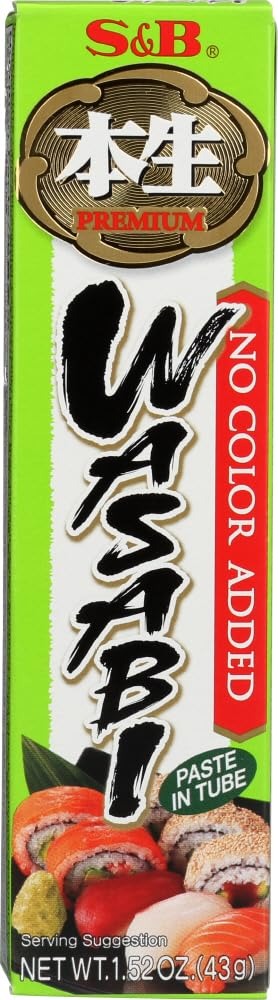
Item Name: Premium Wasabi, 1.52 Oz (Pack of 2)
Bullet Point 1: Real Wasabi added
Bullet Point 2: No color added
Product Description: Wasabi is generally sold either as a stem, which must be very finely grated before use, as dried powder in large quantities, or as a ready-to-use paste in tubes similar to travel toothpaste tubes.
Value: 3.04
Unit: Fl Oz

Price: 8.49